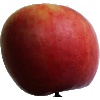
Label: Apple Crimson Snow 1